John Dilg

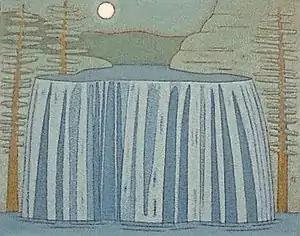
John Dilg, "On Another Planet", oil on canvas, 16" x 20", 2012.

Dilg's earliest work consisted of large, gestural, Abstract Expressionist canvasses. By the 1980s, his paintings featured more regular, dark lines separating abstract planes of color that engaged the picture edges; writers compared them to the work of Richard Diebenkorn and—despite their abstraction—to the quirkier Chicago Imagists. During this period, he exhibited solo at Roy Boyd Gallery in Chicago (1978–83) and in group shows at the Smithsonian Institution, Butler Institute of American Art, Joslyn Art Museum, Indianapolis Museum of Art, and N.A.M.E. Gallery, among others.